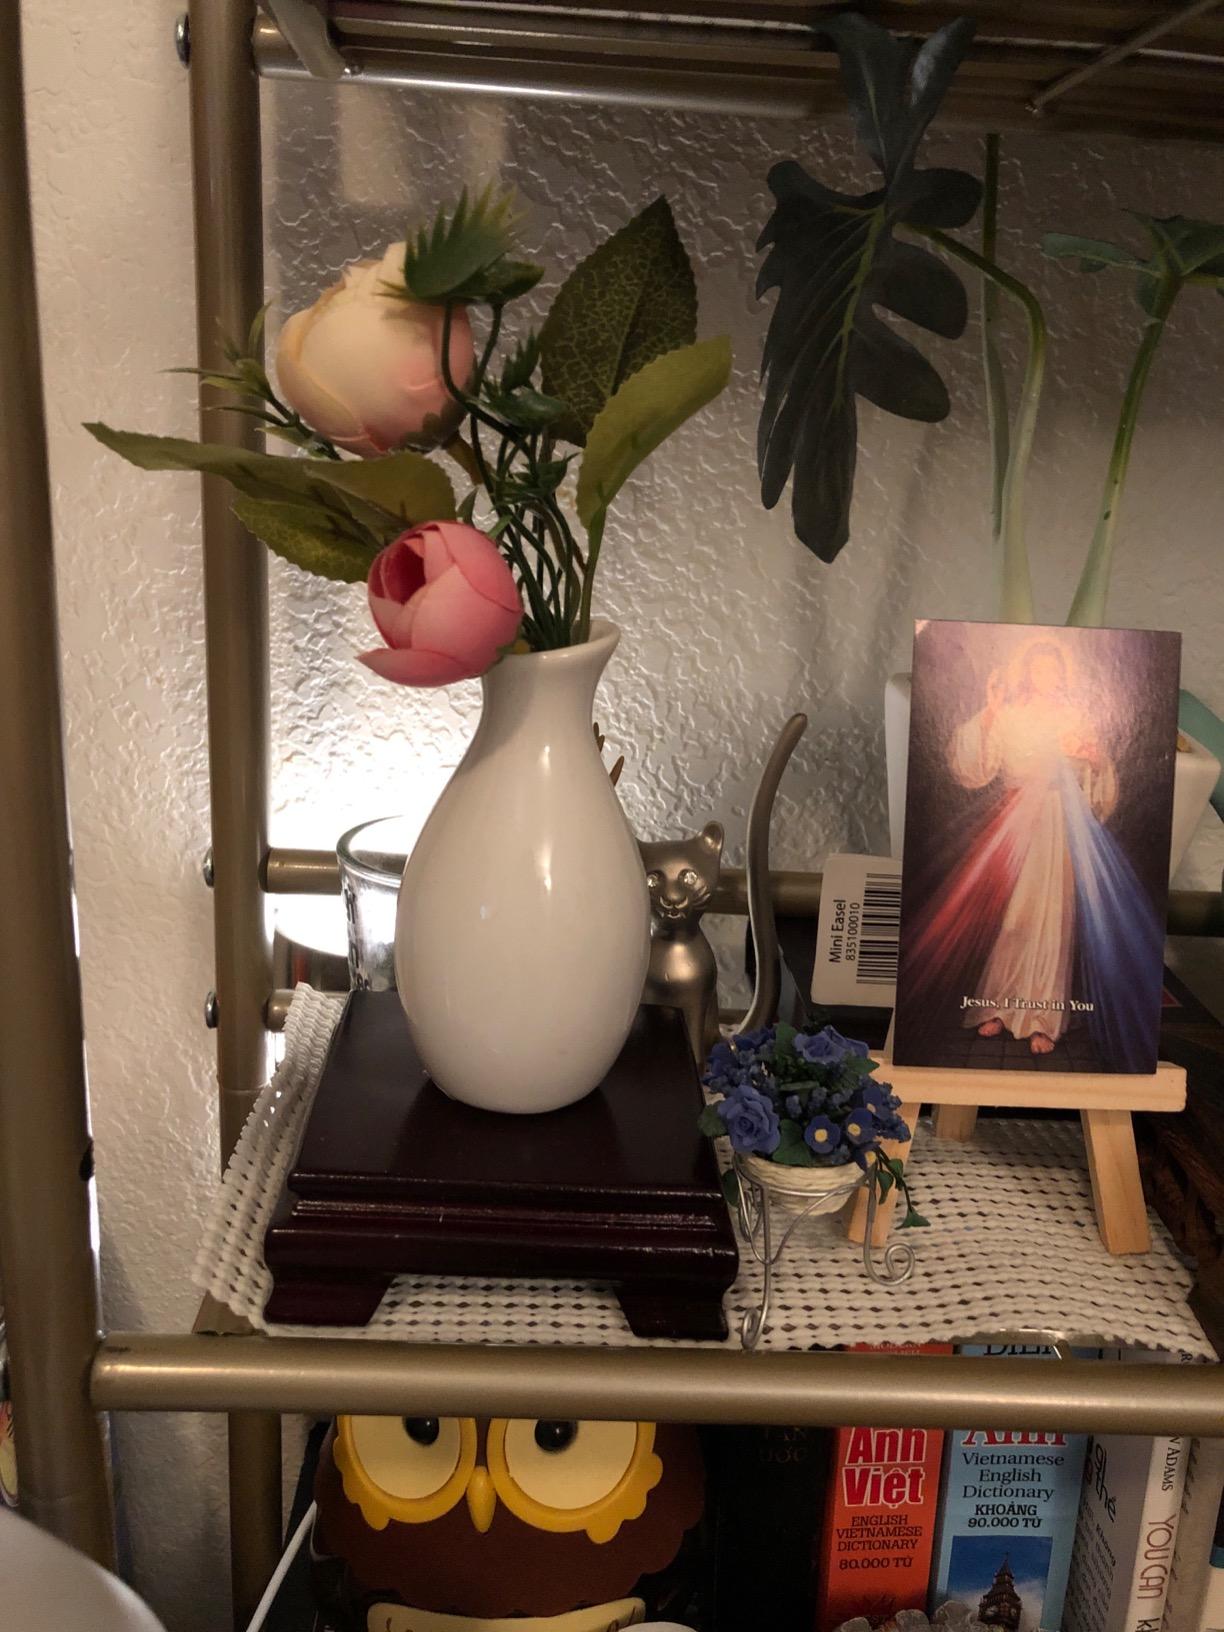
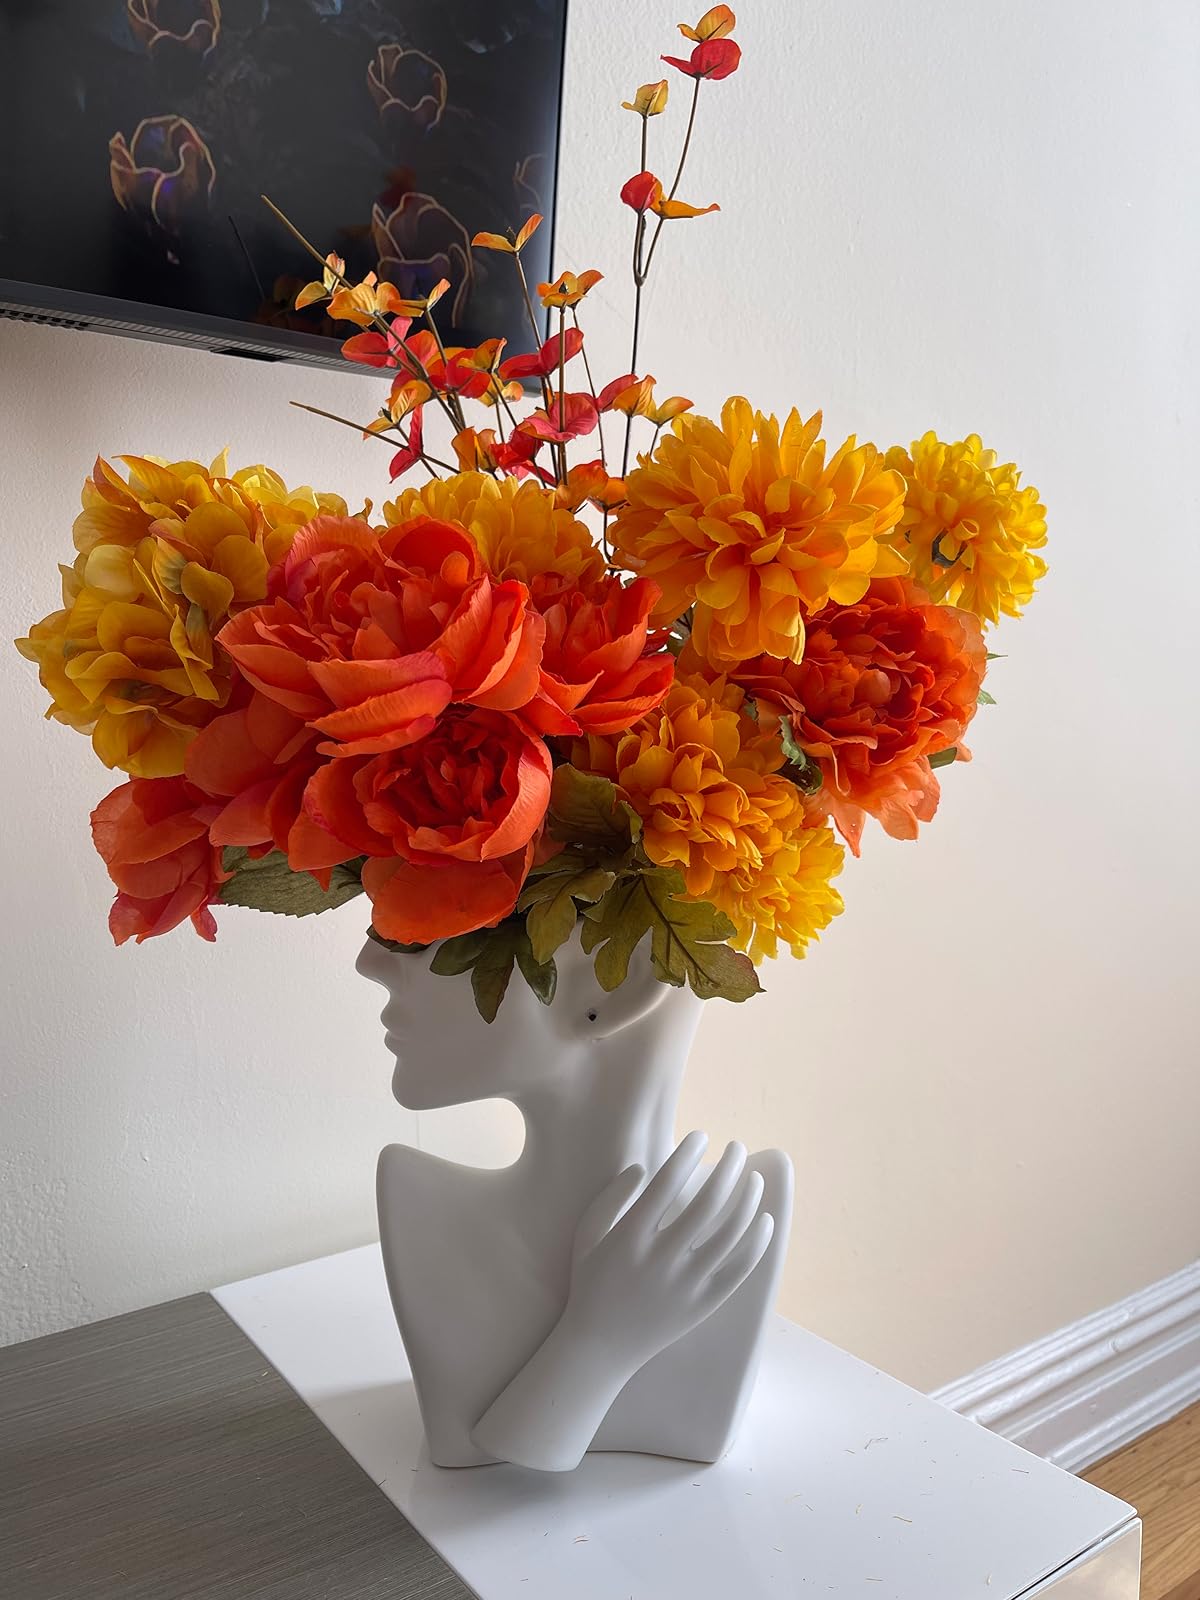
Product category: vase
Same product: no